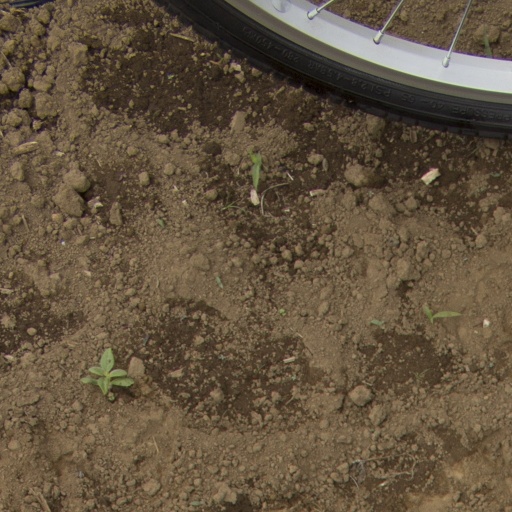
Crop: Jerusalem artichoke